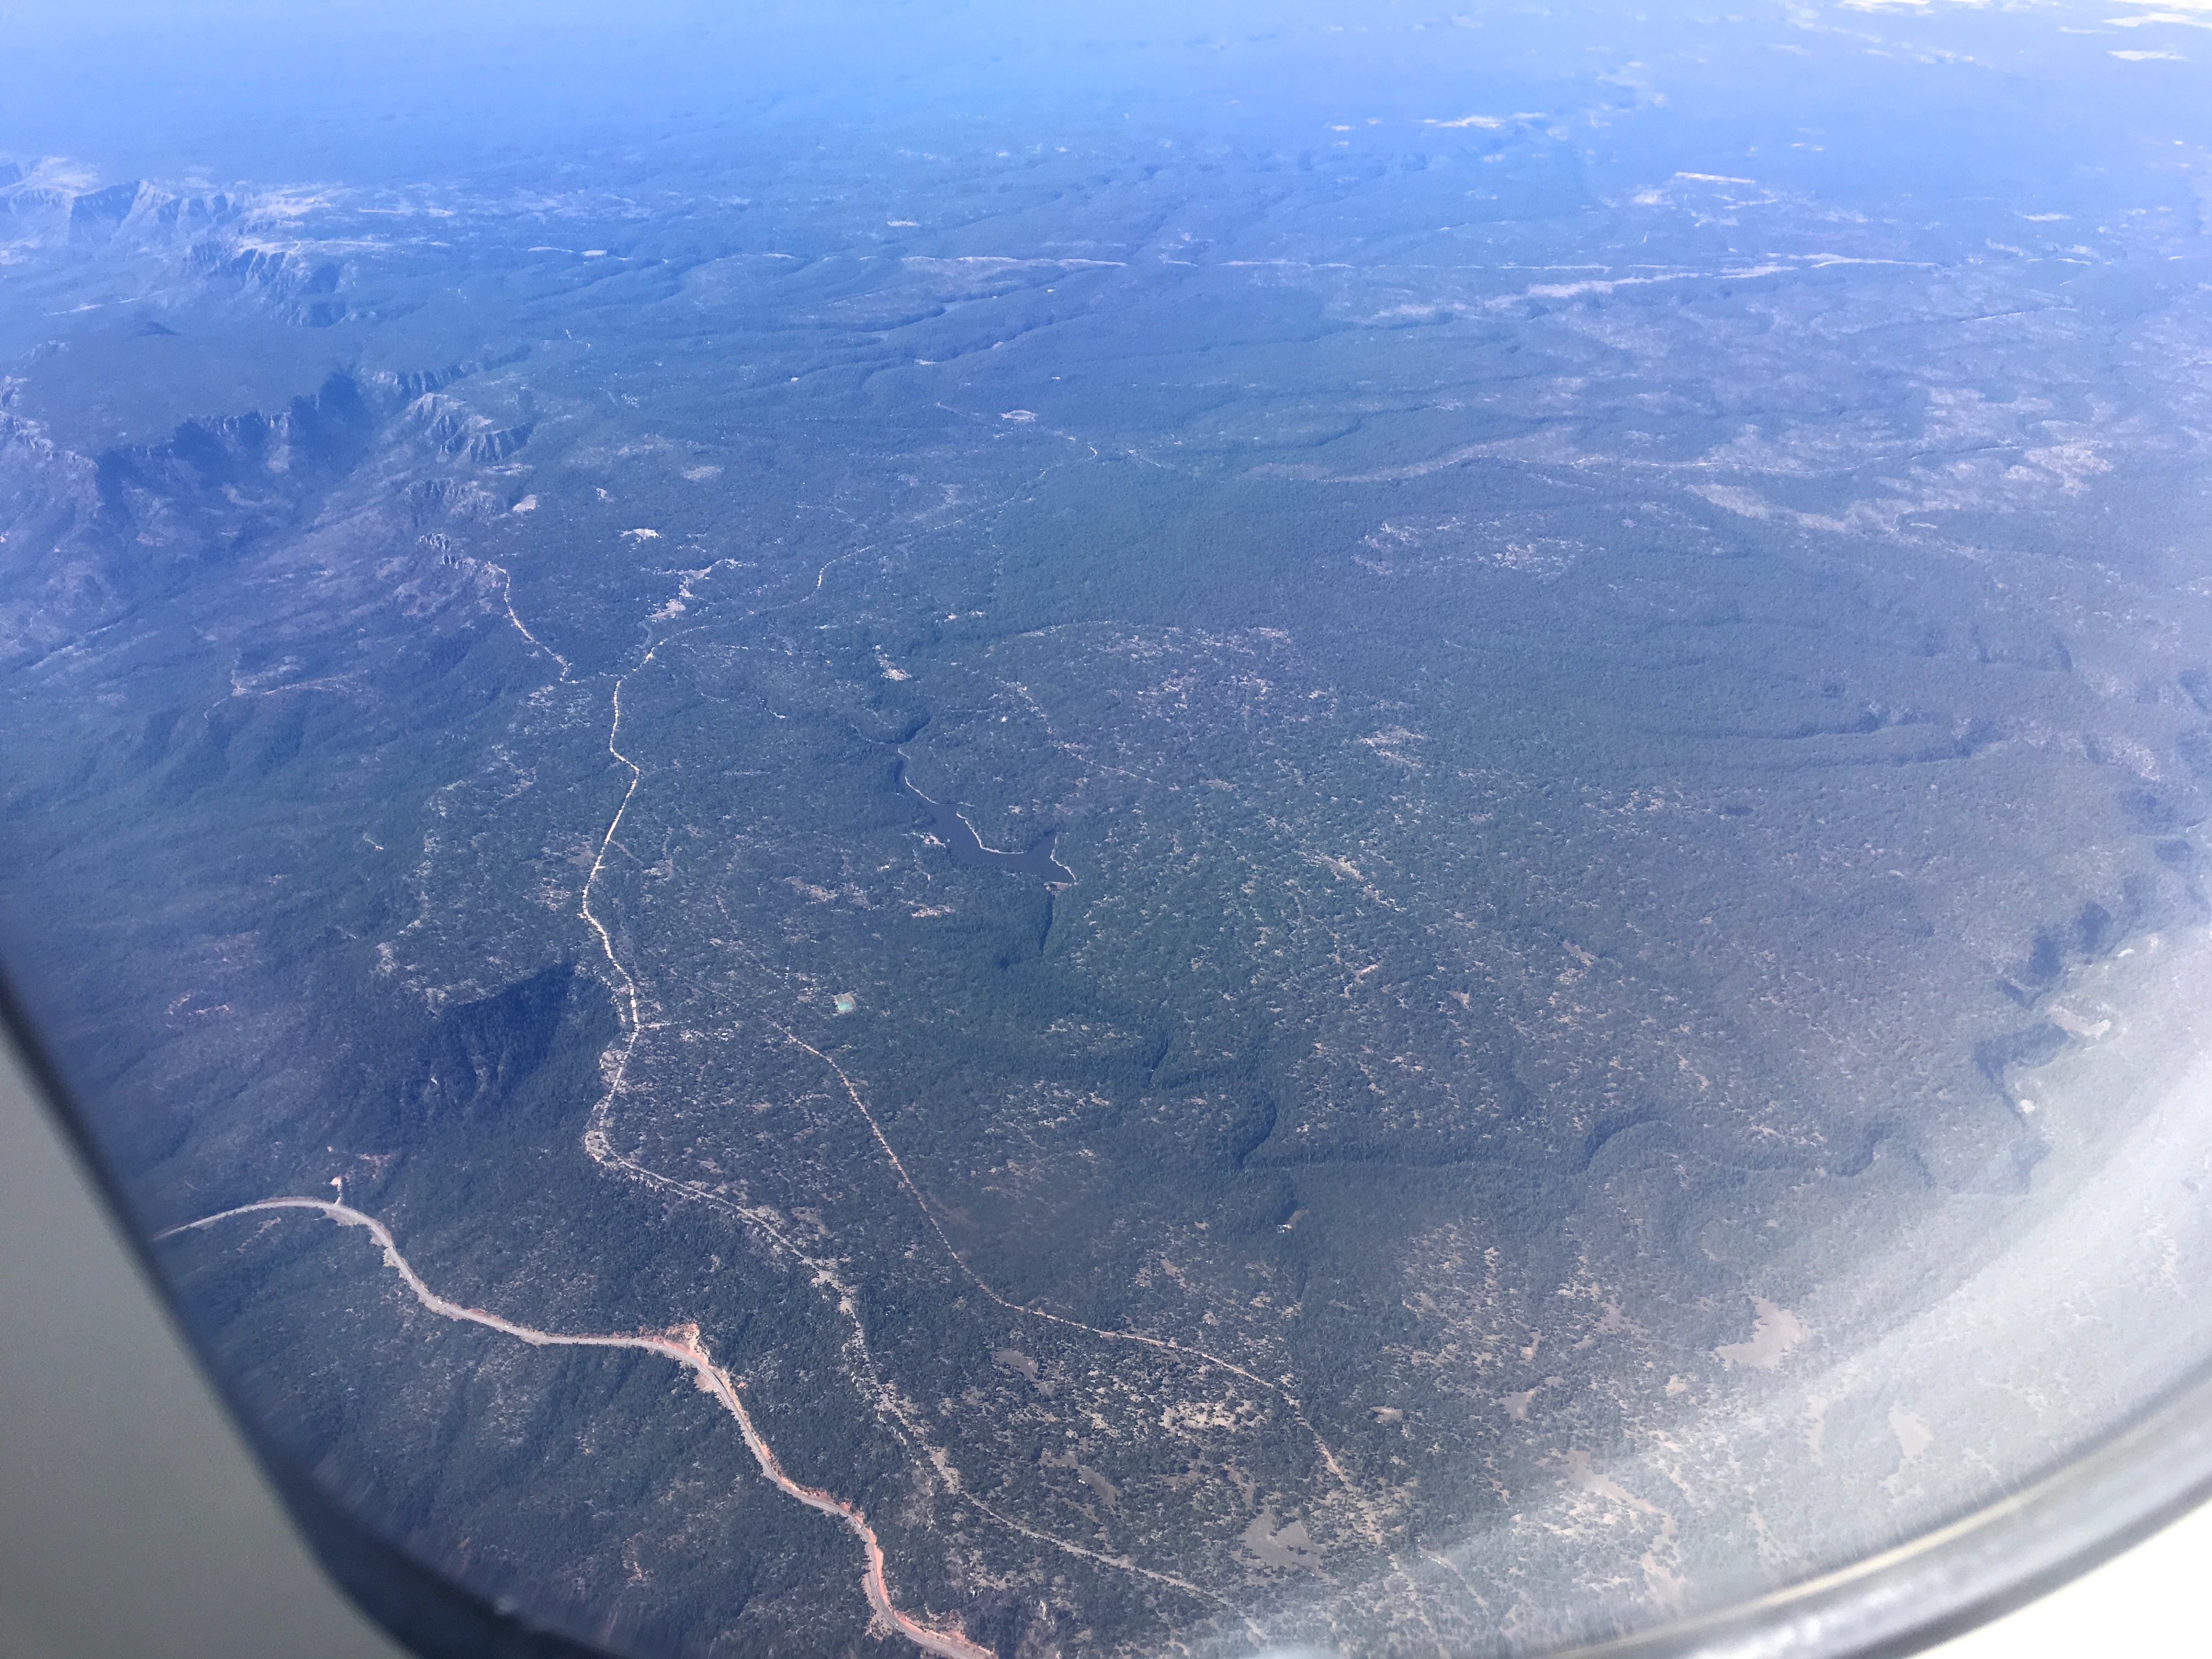
atmosphere, flight, earth, planet, aerial photography, atmosphere of earth